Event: Nepal Earthquake
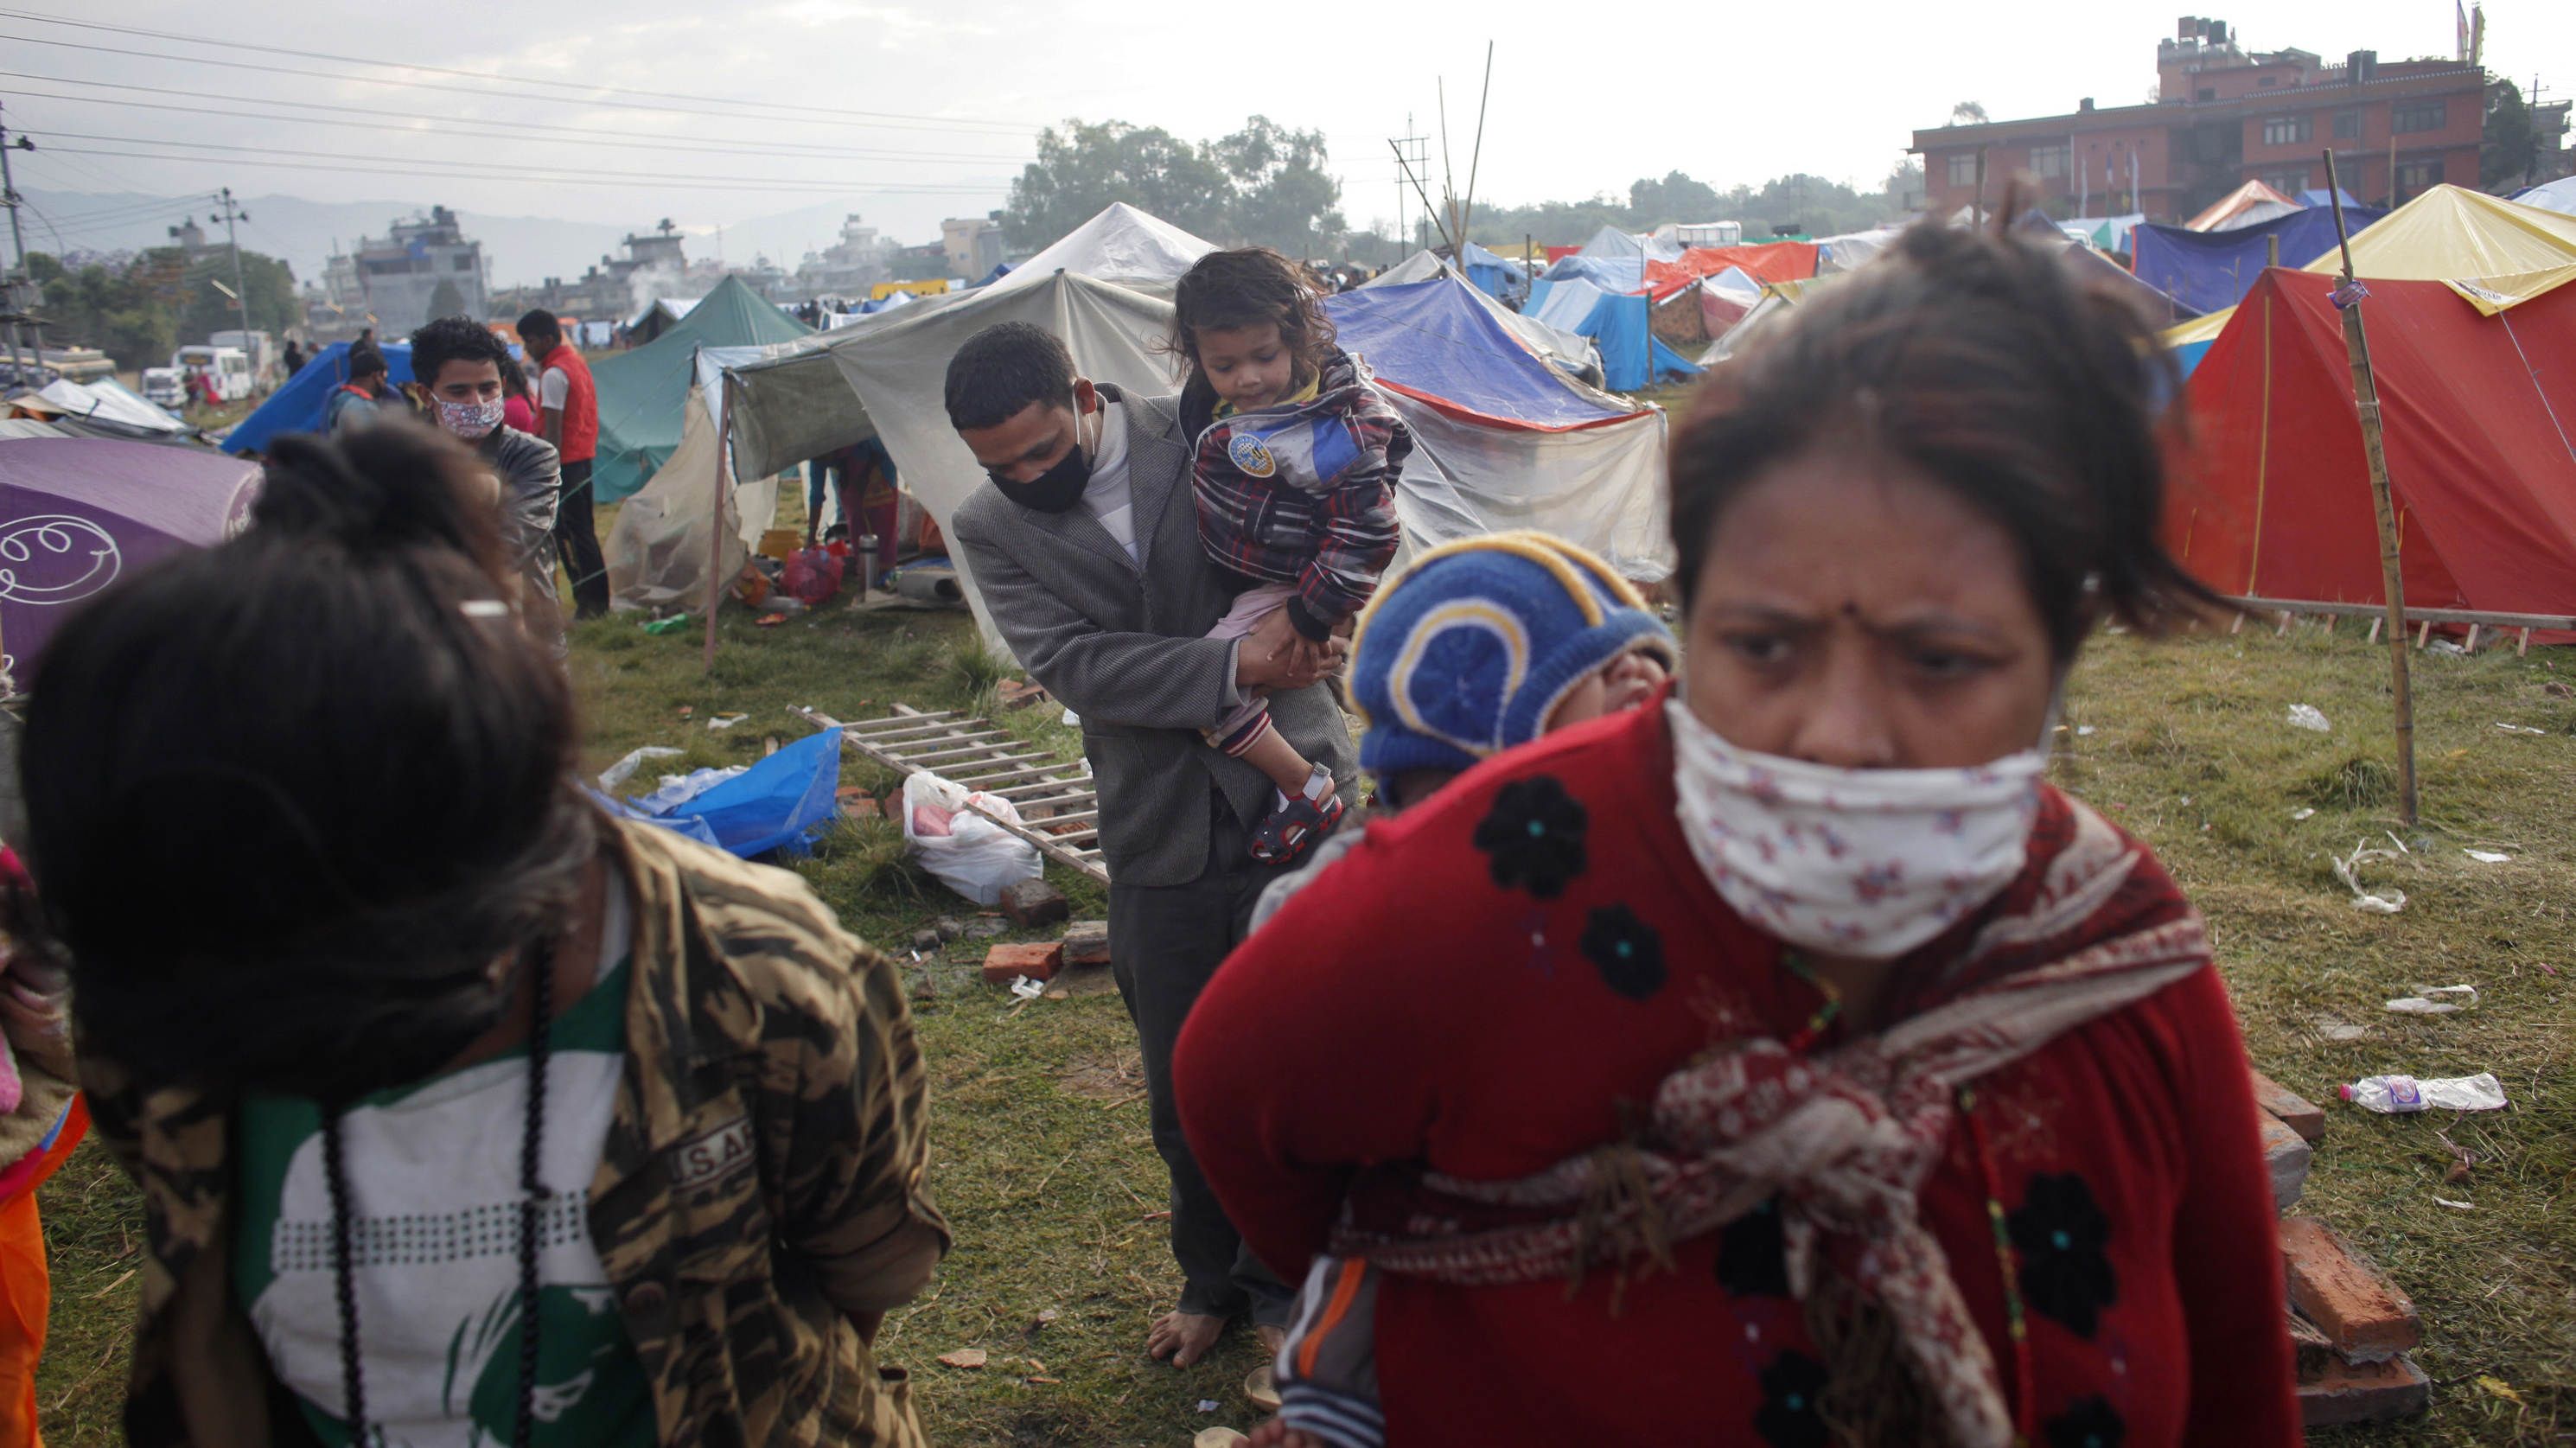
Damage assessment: no_damage